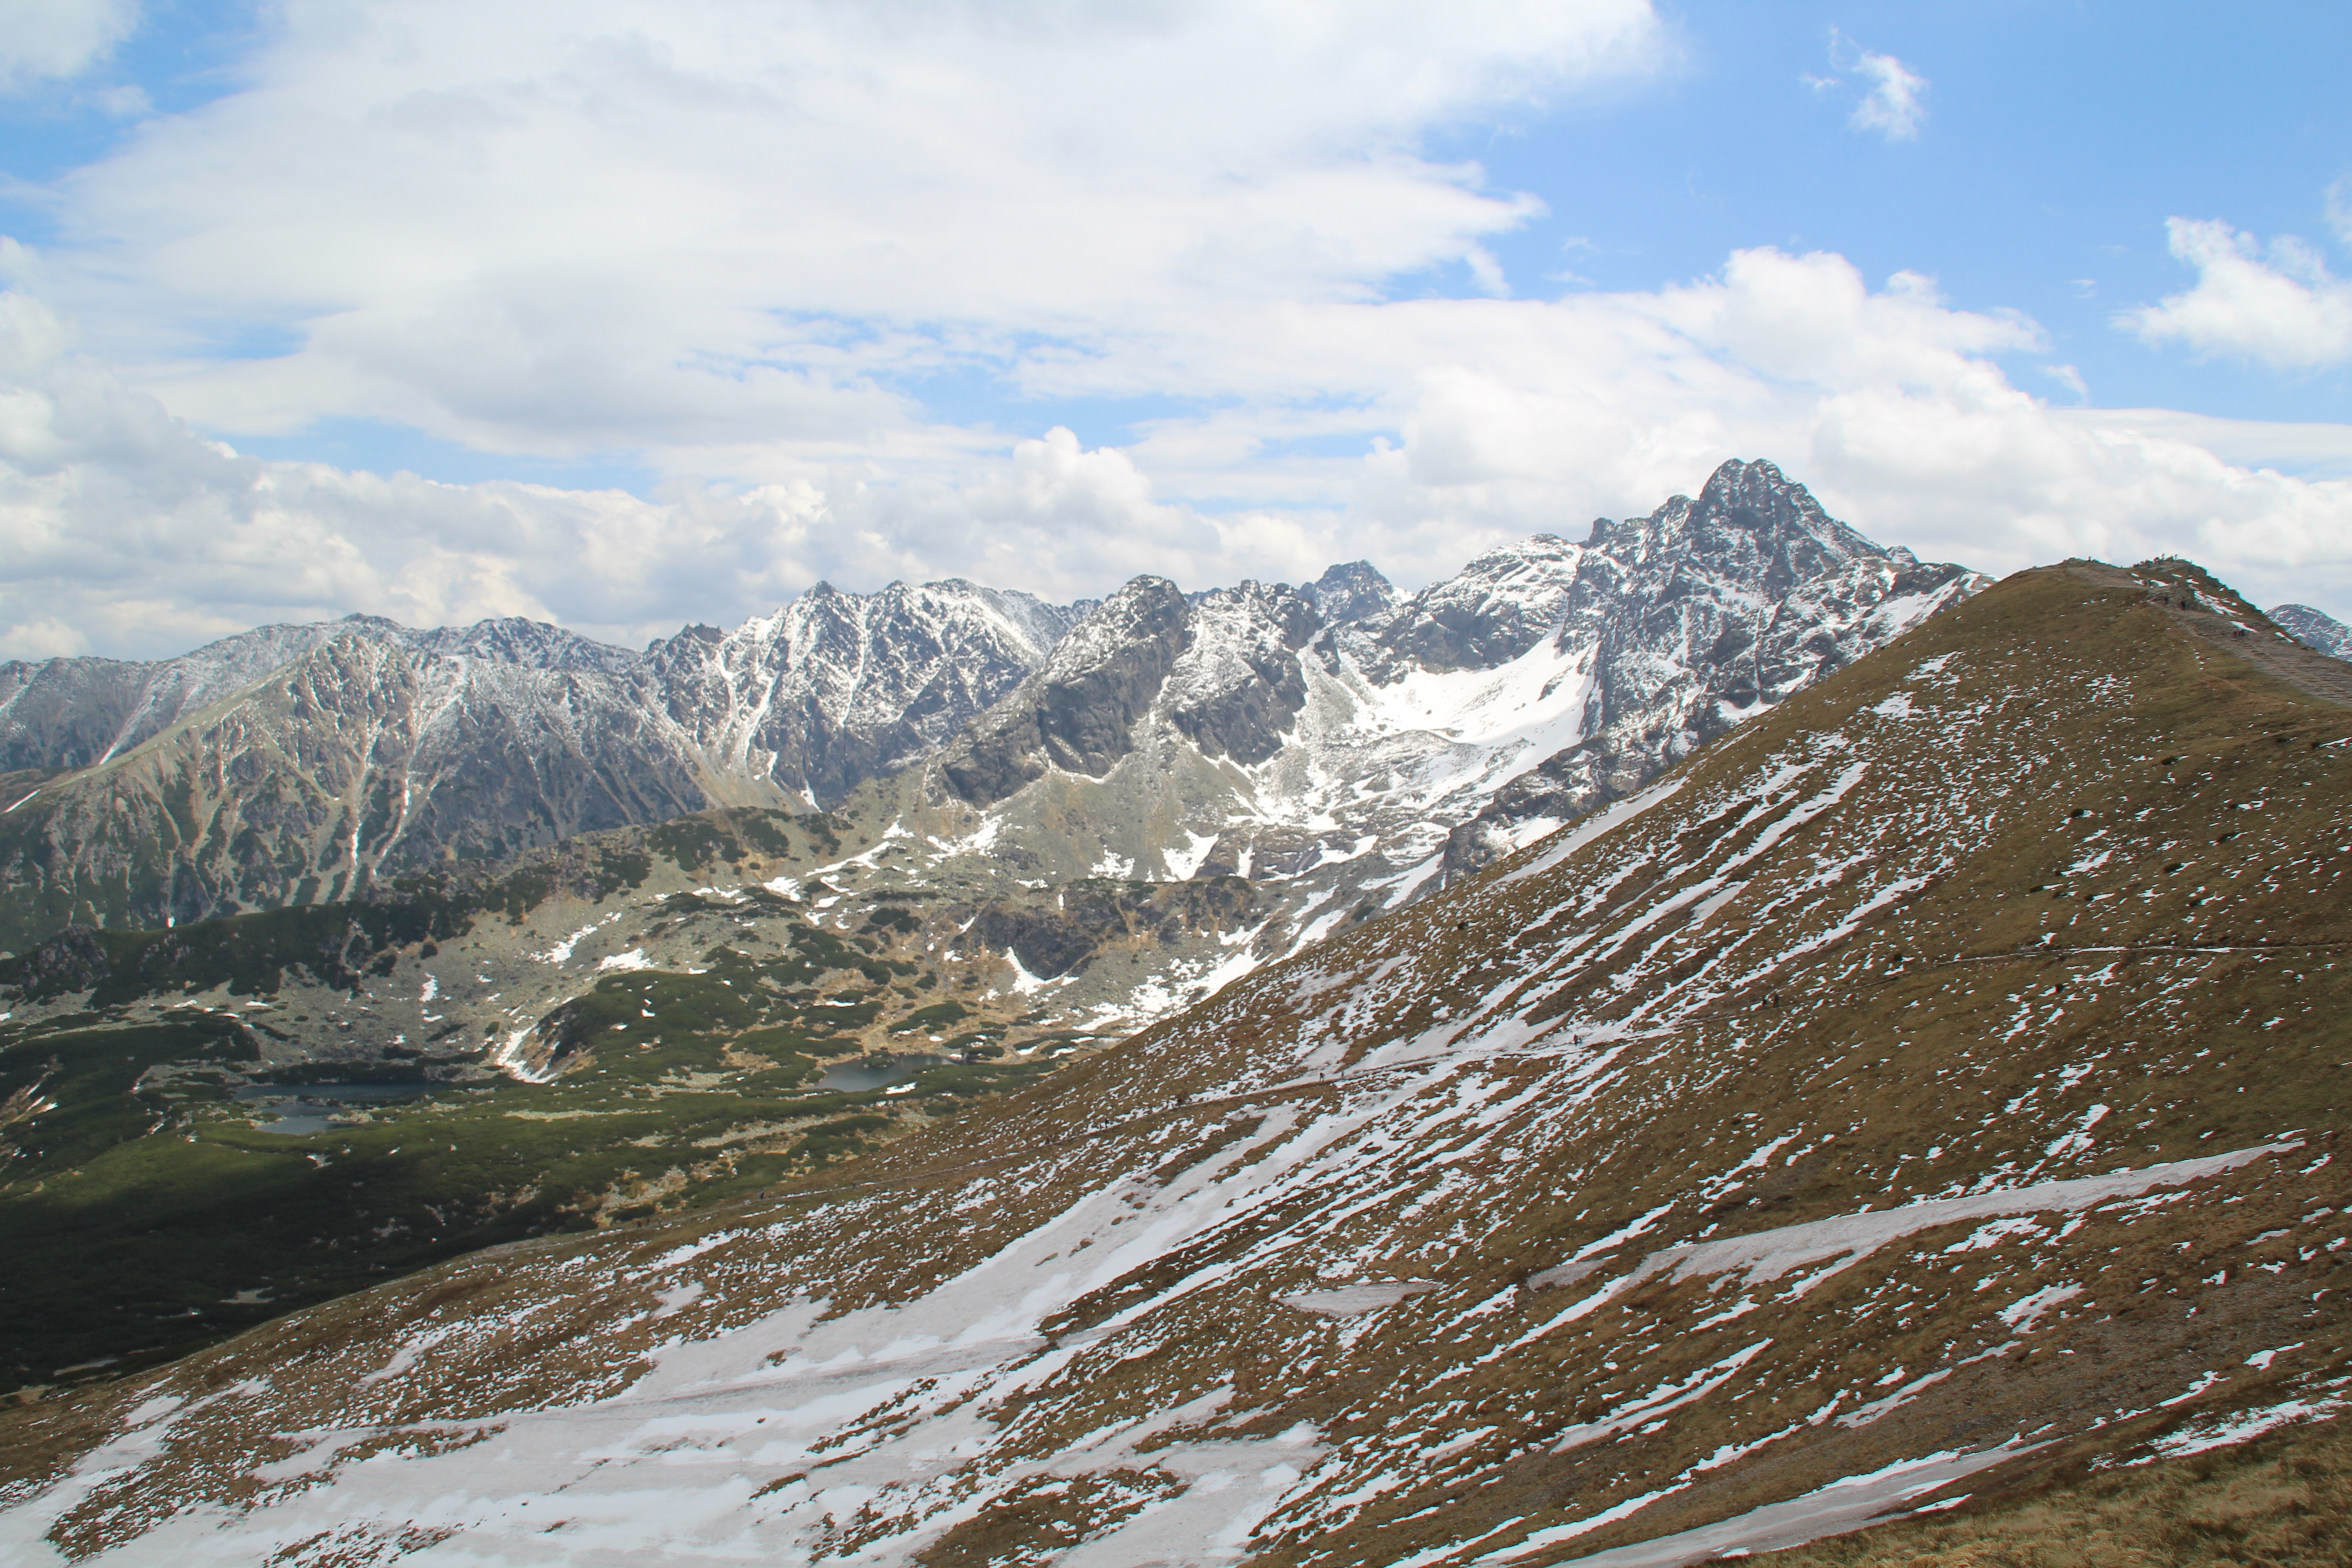
landscape, nature, rock, wilderness, walking, mountain, snow, sky, hill, adventure, view, mountain range, panorama, summer, weather, holiday, tourism, ridge, summit, top view, rocks, sunny, holidays, mountains, alps, poland, plateau, fell, cirque, top, tatry, polish tatras, peace of mind, the stones, sunny day, landform, mountain pass, grenades, kasprowy wierch, ko cielec, geographical feature, mountainous landforms